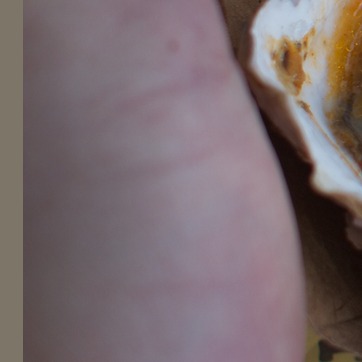
Material: skin